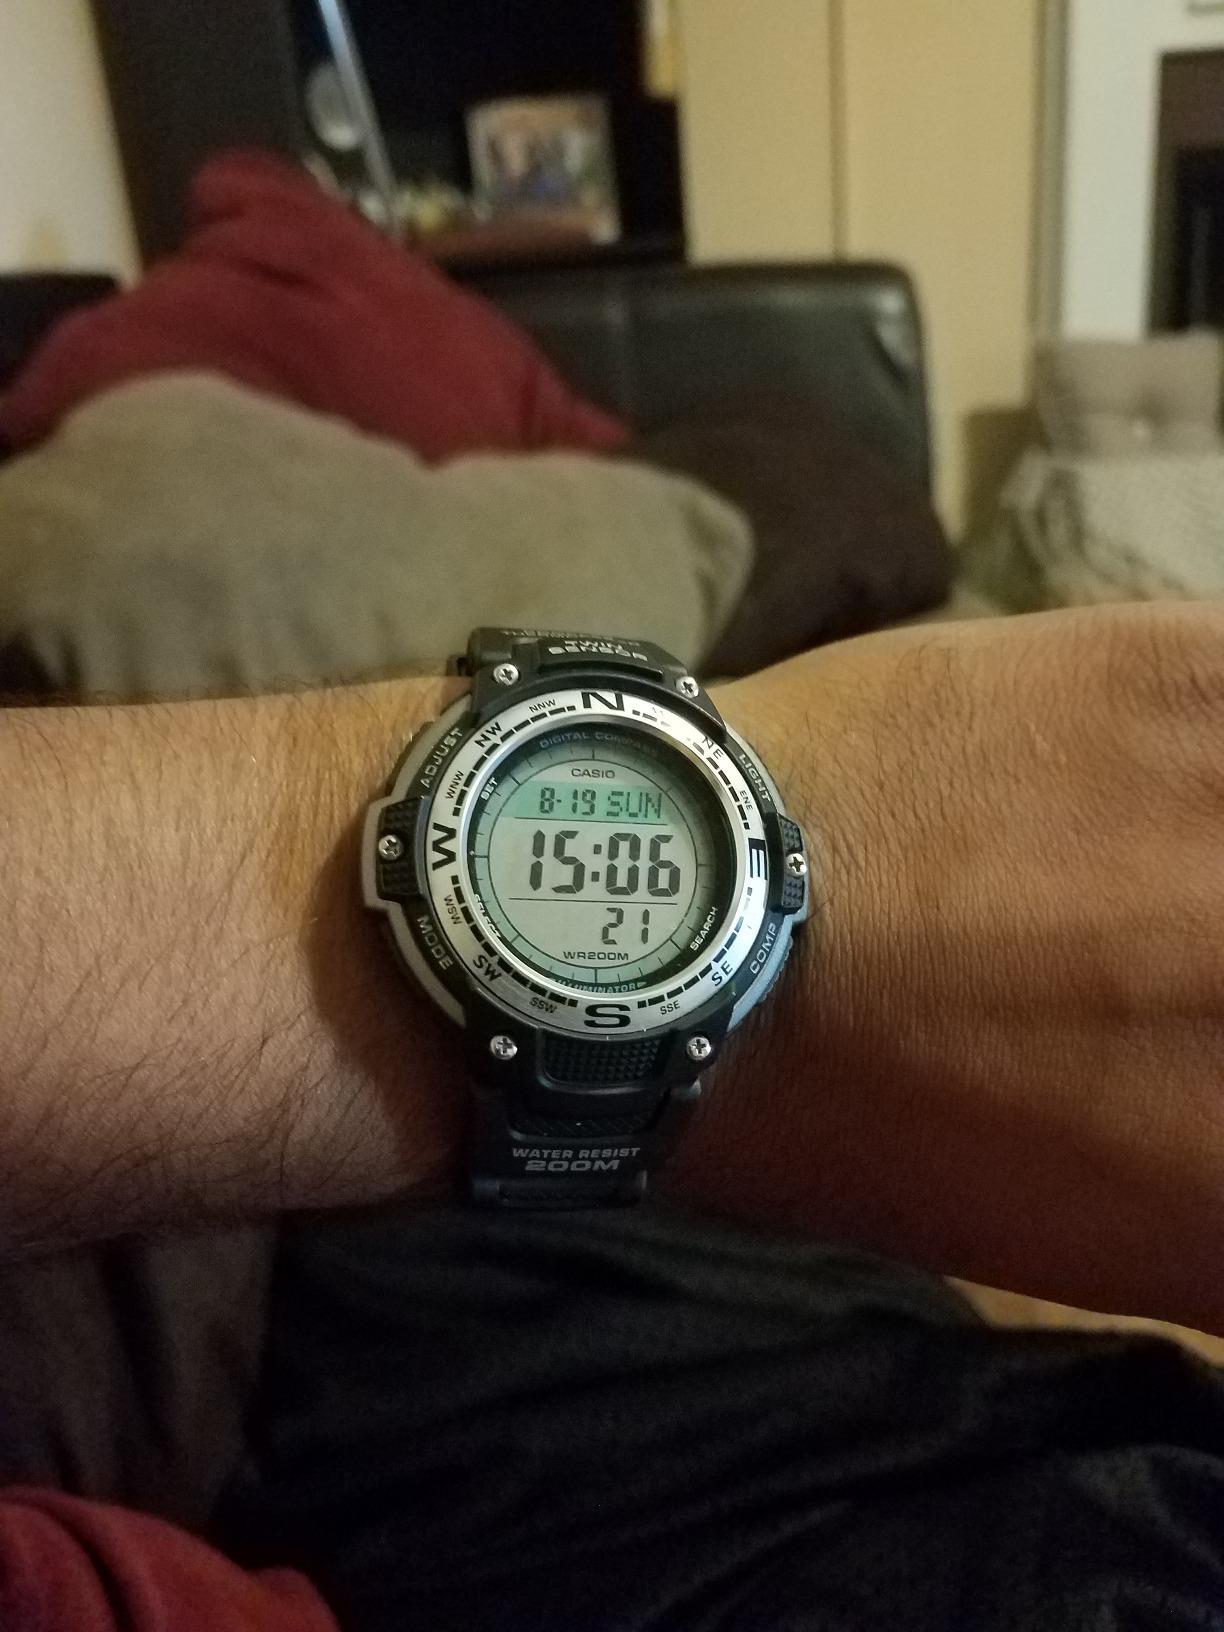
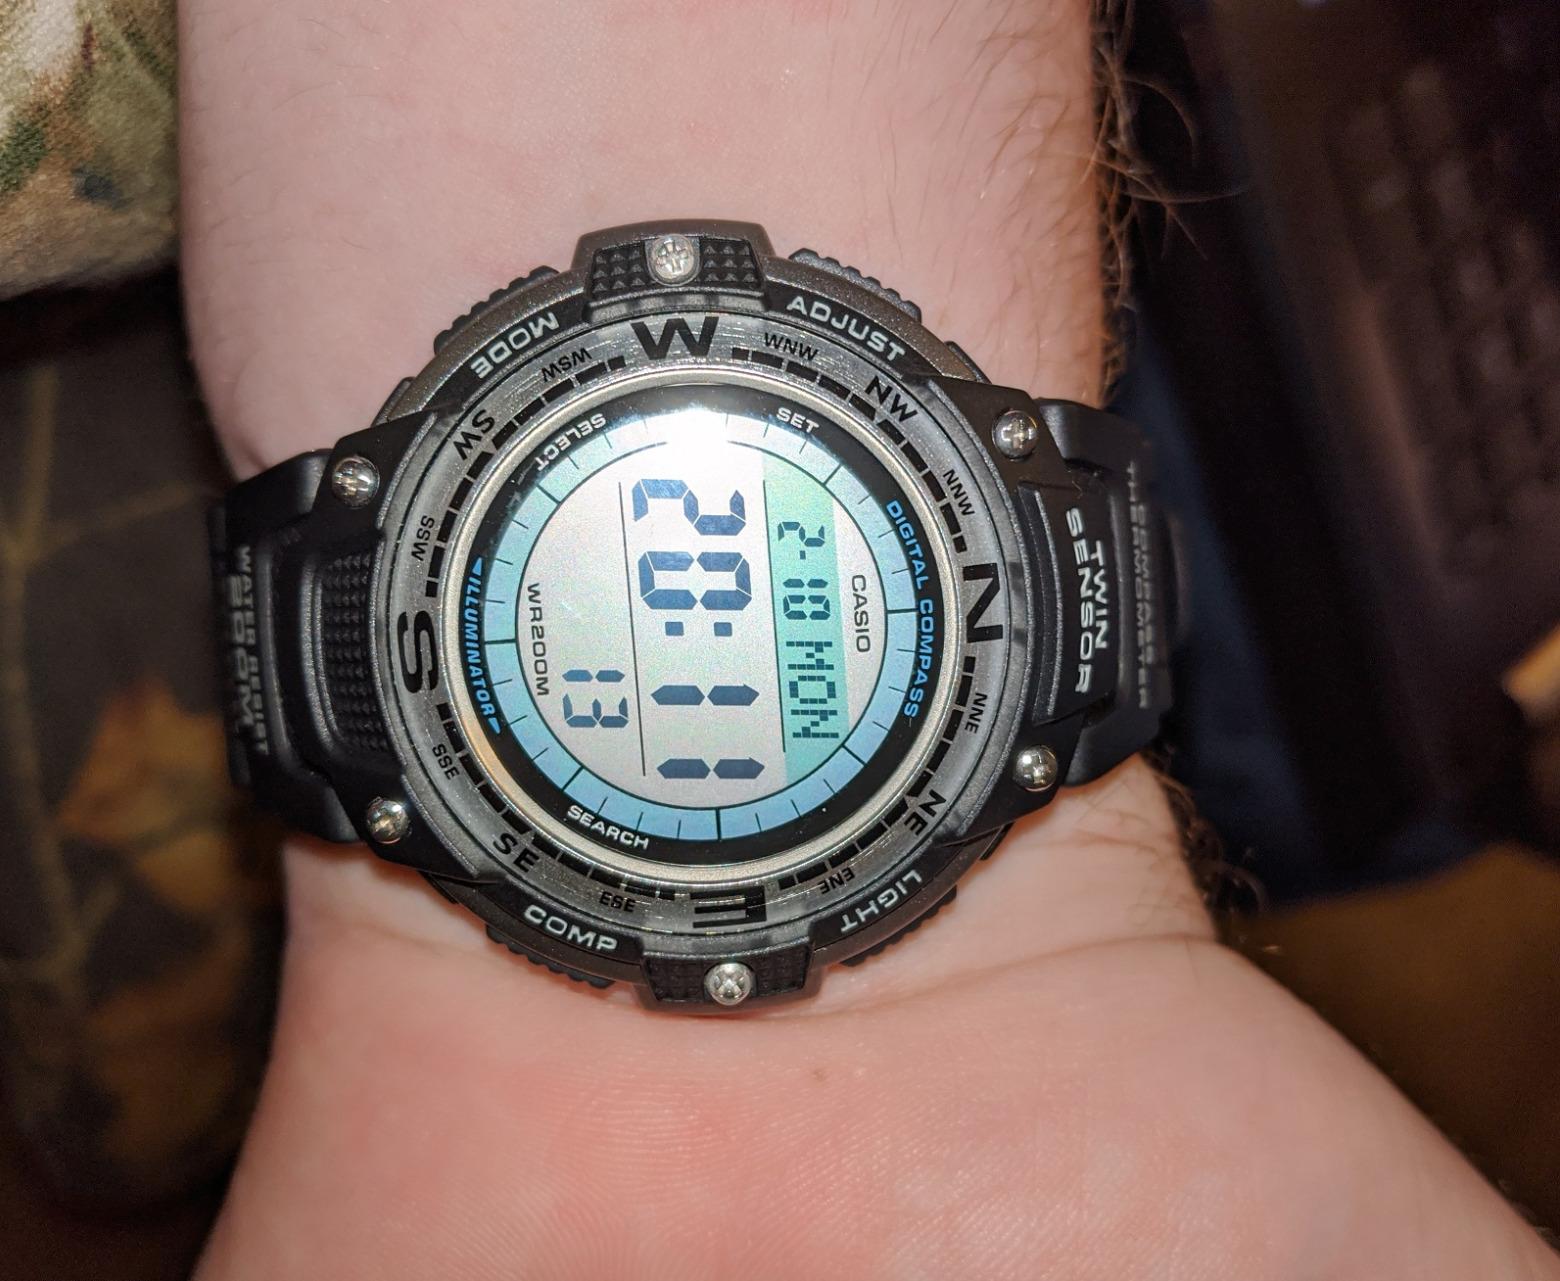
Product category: accessories_watch
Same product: yes